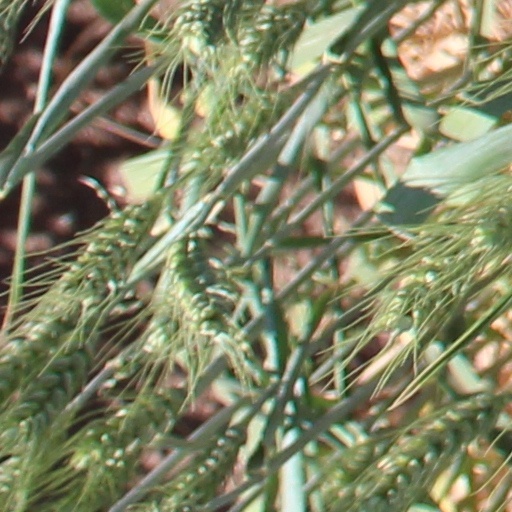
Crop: wheat